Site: brandenburg
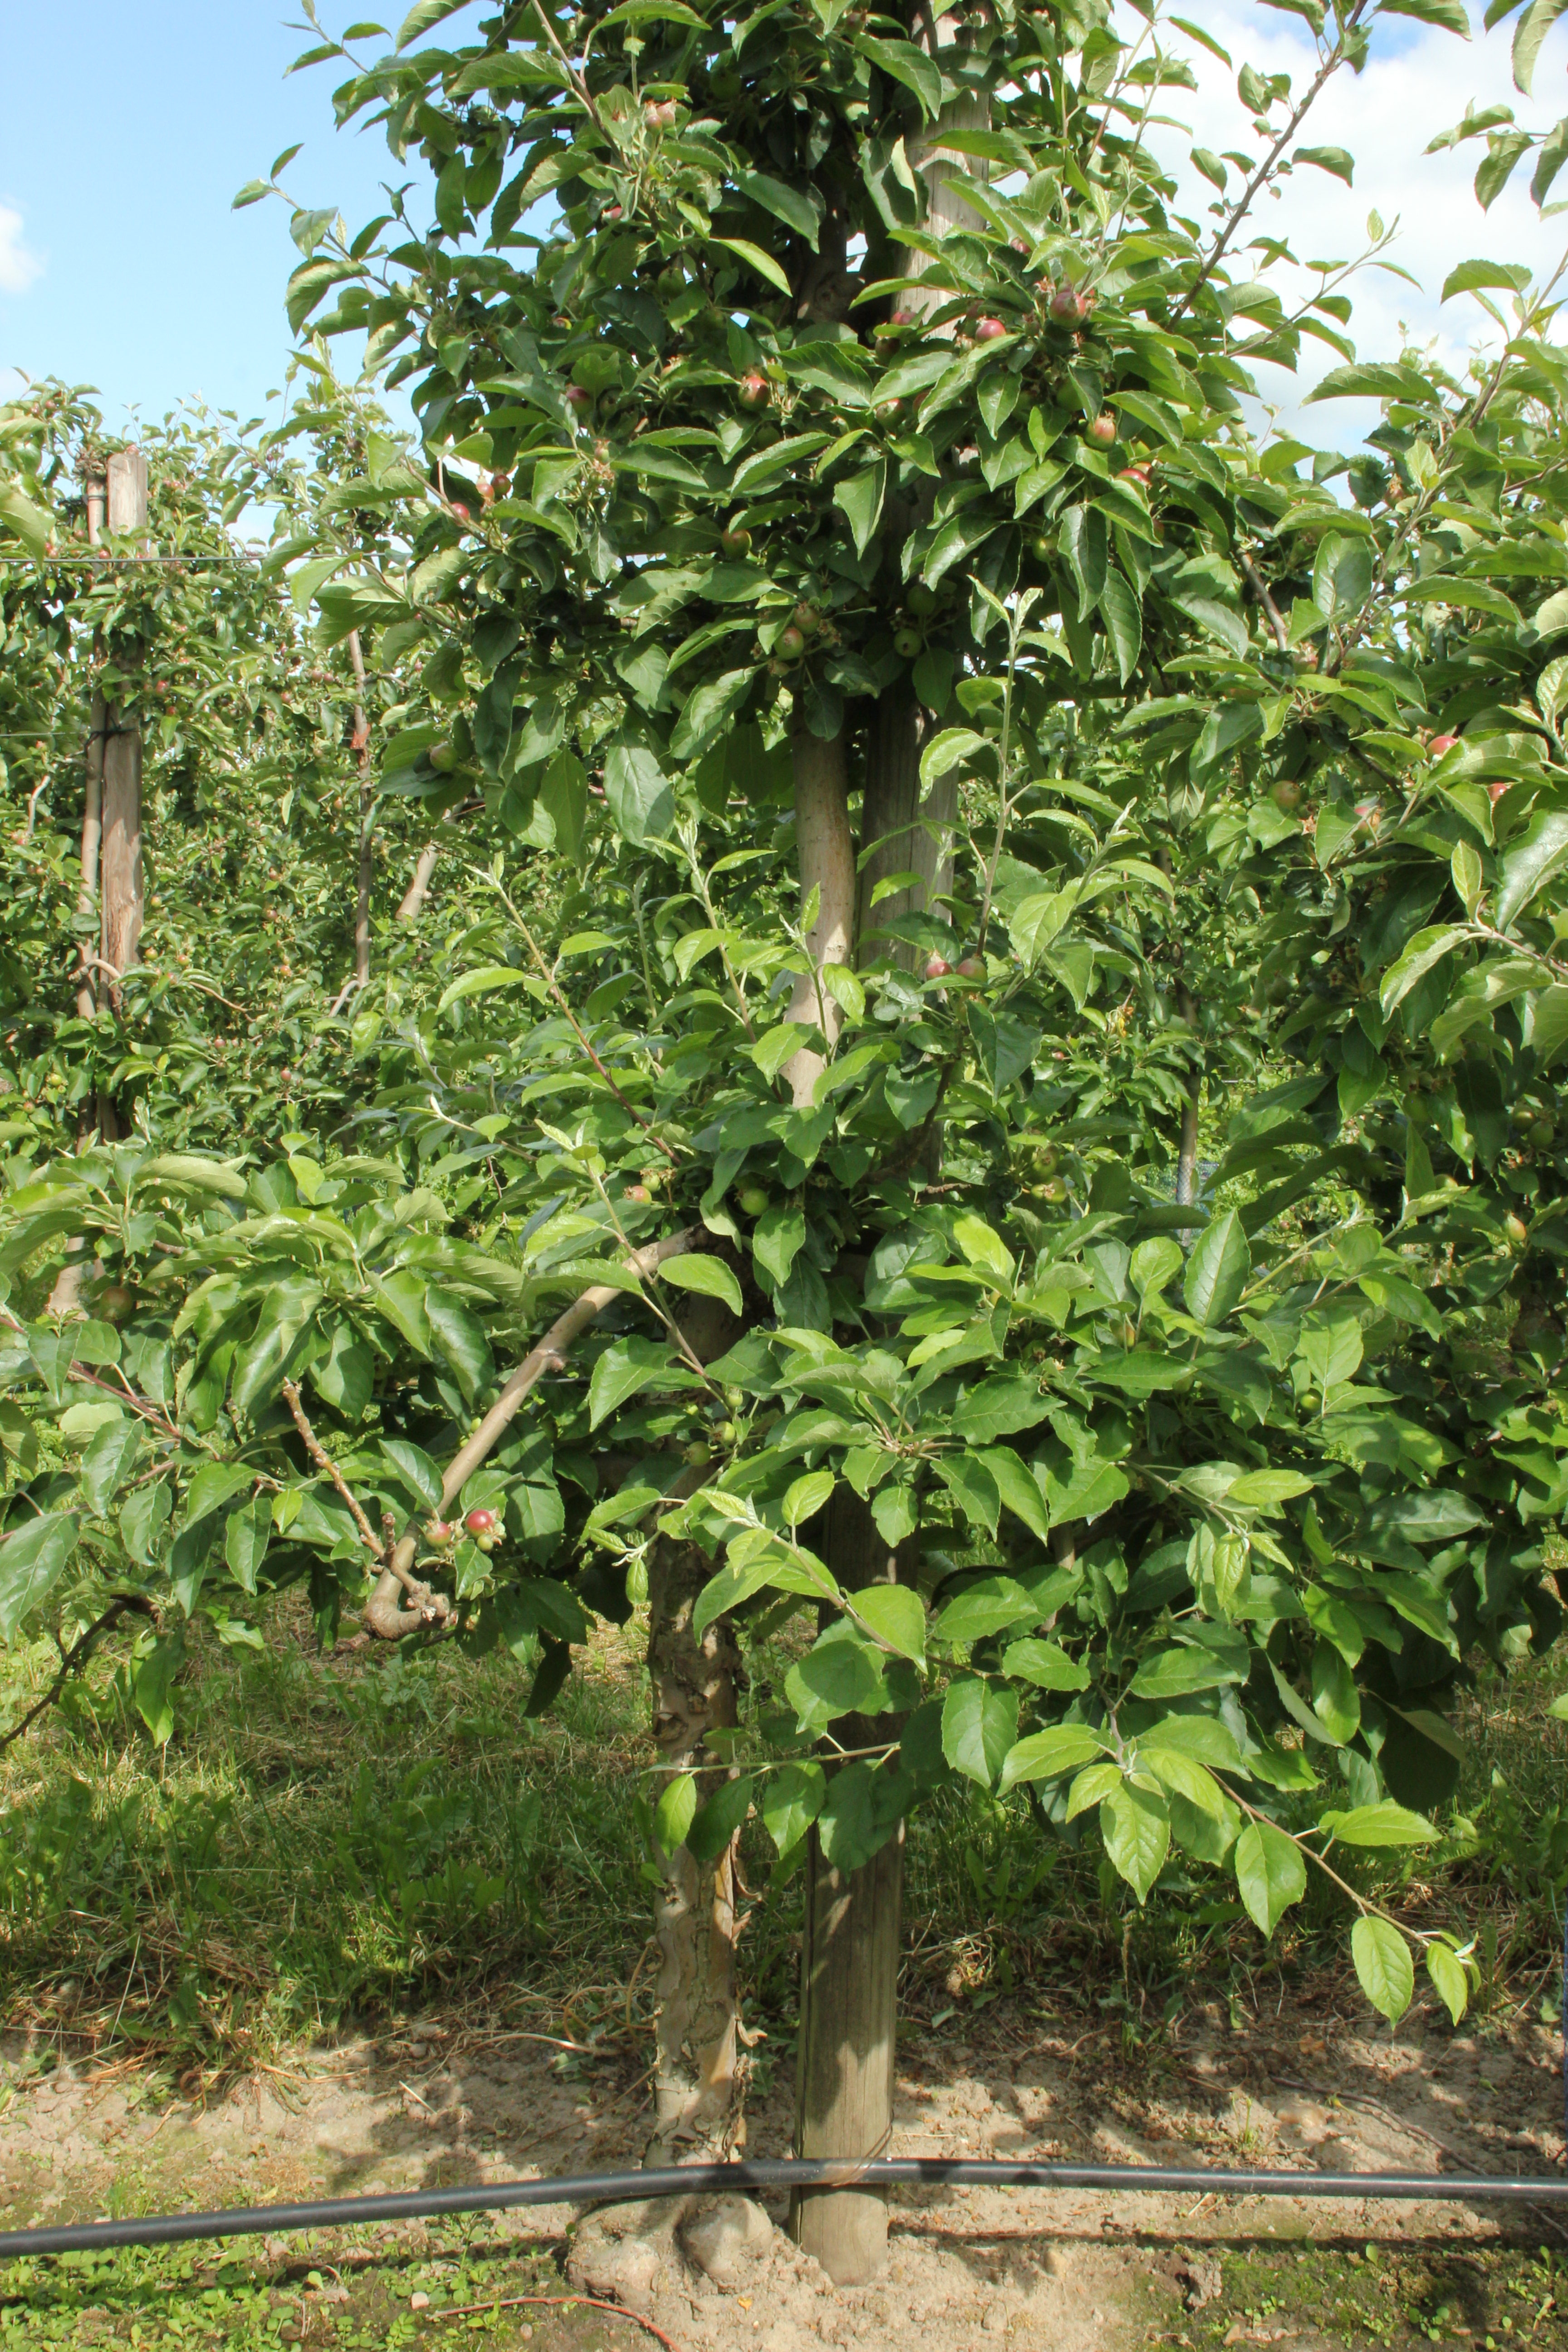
Growth stage (BBCH 72): Development of fruit